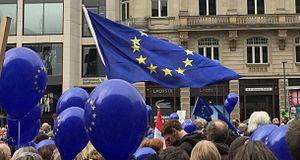
Pulse of Europe est une initiative citoyenne pro-Europe. Lancée à Francfort fin 2016, elle vise à créer des rassemblements publics pour rassembler les citoyens europhiles, pour les encourager à parler publiquement en faveur d'une identité pan-européenne.